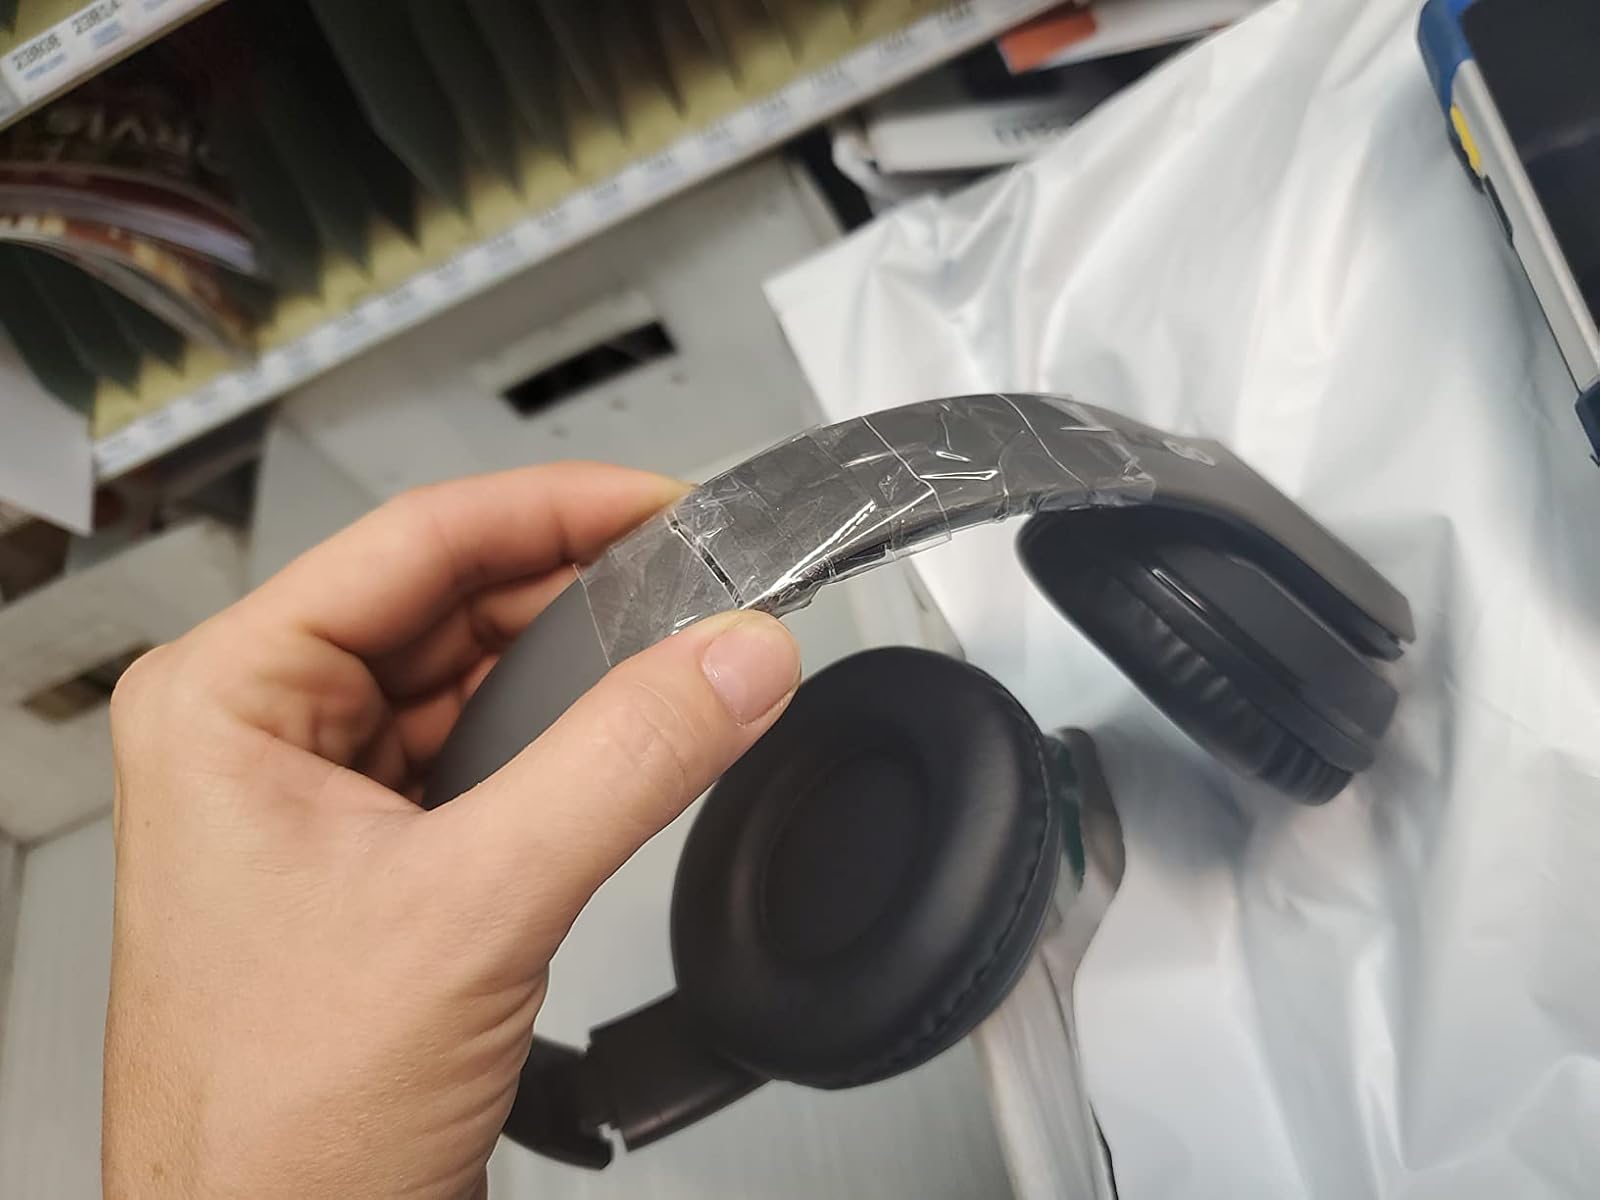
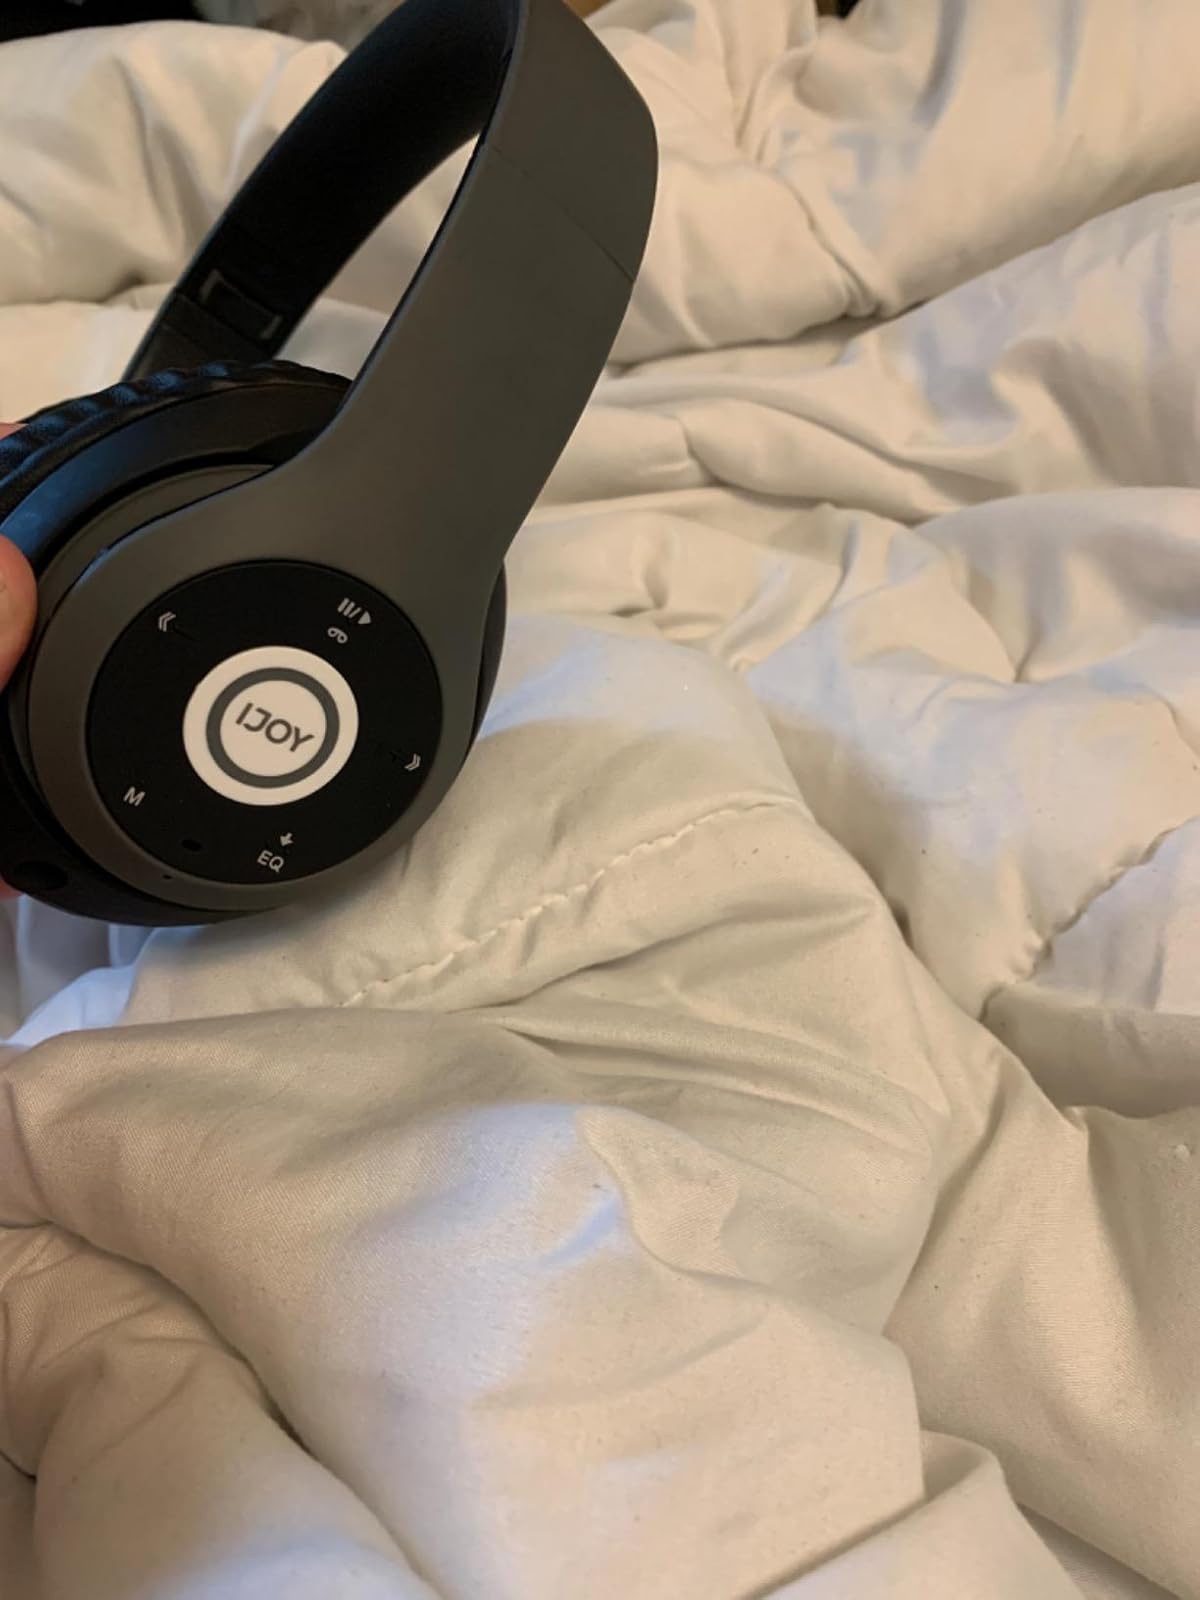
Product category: headphones
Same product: yes